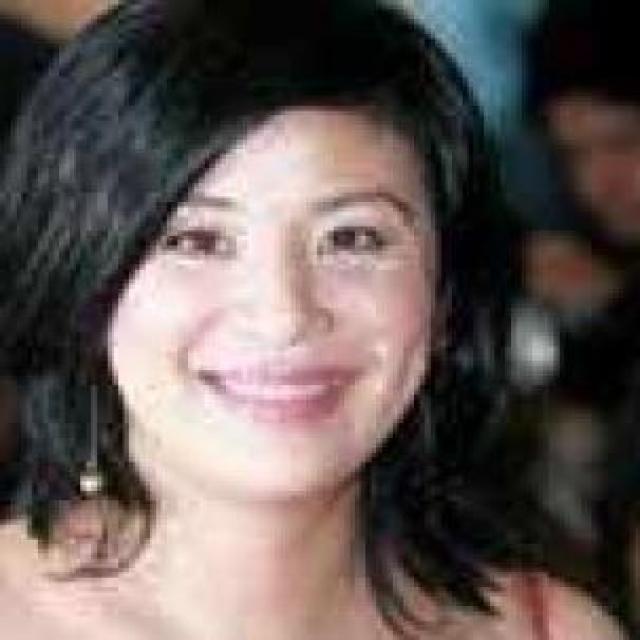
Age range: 21-44